Durrington Walls

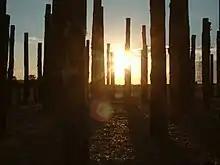
Sunrise at the Durrington Walls reconstruction, produced for an episode of "Time Team" aired in 2005

Richard Colt Hoare noted Durrington Walls in 1810, and observed that centuries of agriculture had left "its form much mutilated". Geoffrey Wainwright excavated the route of the new A345 in 1966. He discovered the southern timber circle of Durrington Walls, as well as a smaller one slightly north of it.